Cooper T65

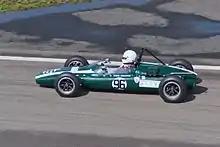
Cooper T65

The Cooper T65 (also known as the T67) was the fourth series Formula Junior racing car designed by the Cooper Car Company for the 1963 season, the final year of Formula Junior. Subsequently, it was available in Formula Two and Formula Three versions. At least one car was built with Hydrolastic suspension but this was not found to be suitable for racing. The T67 was even narrower than its T59 predecessor. T65s and T67s were again supplied with either Ford or the BMC 'A series' engines.